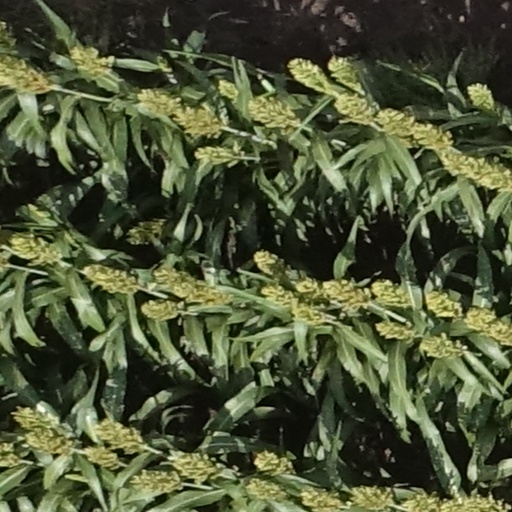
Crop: sorghum